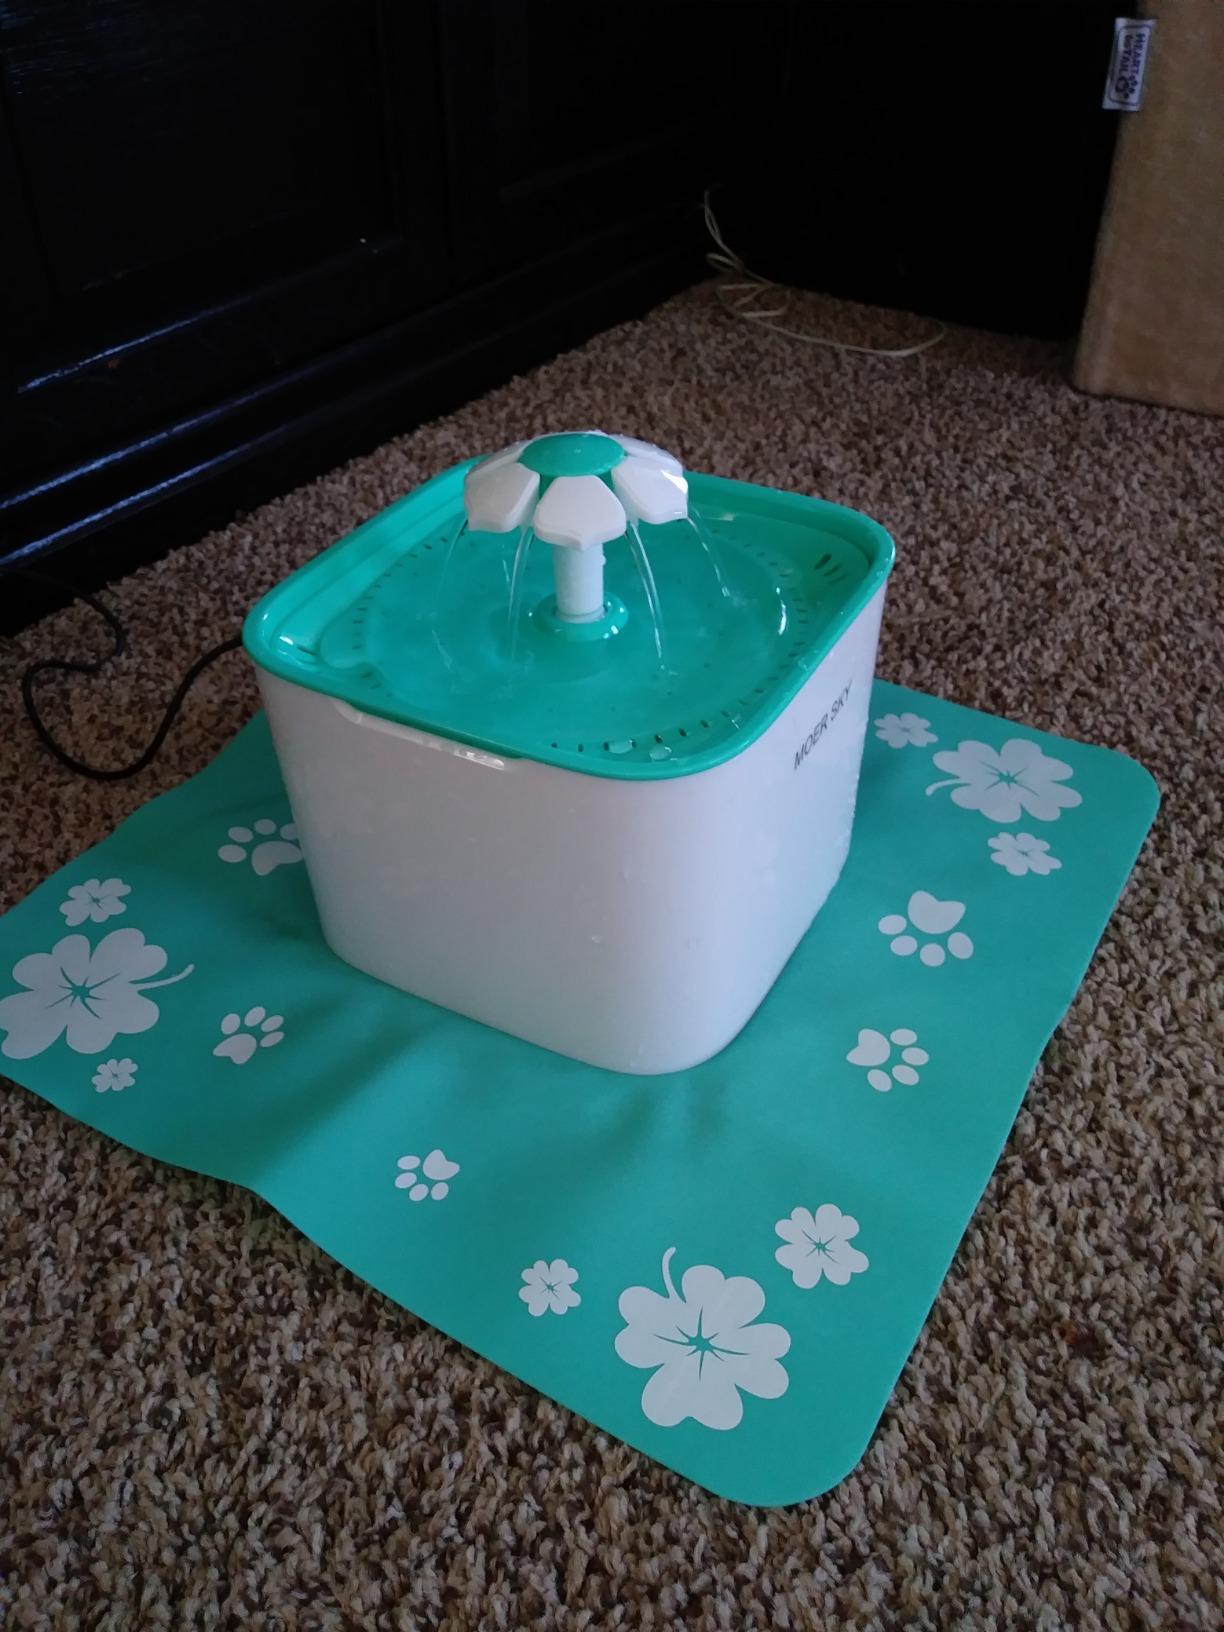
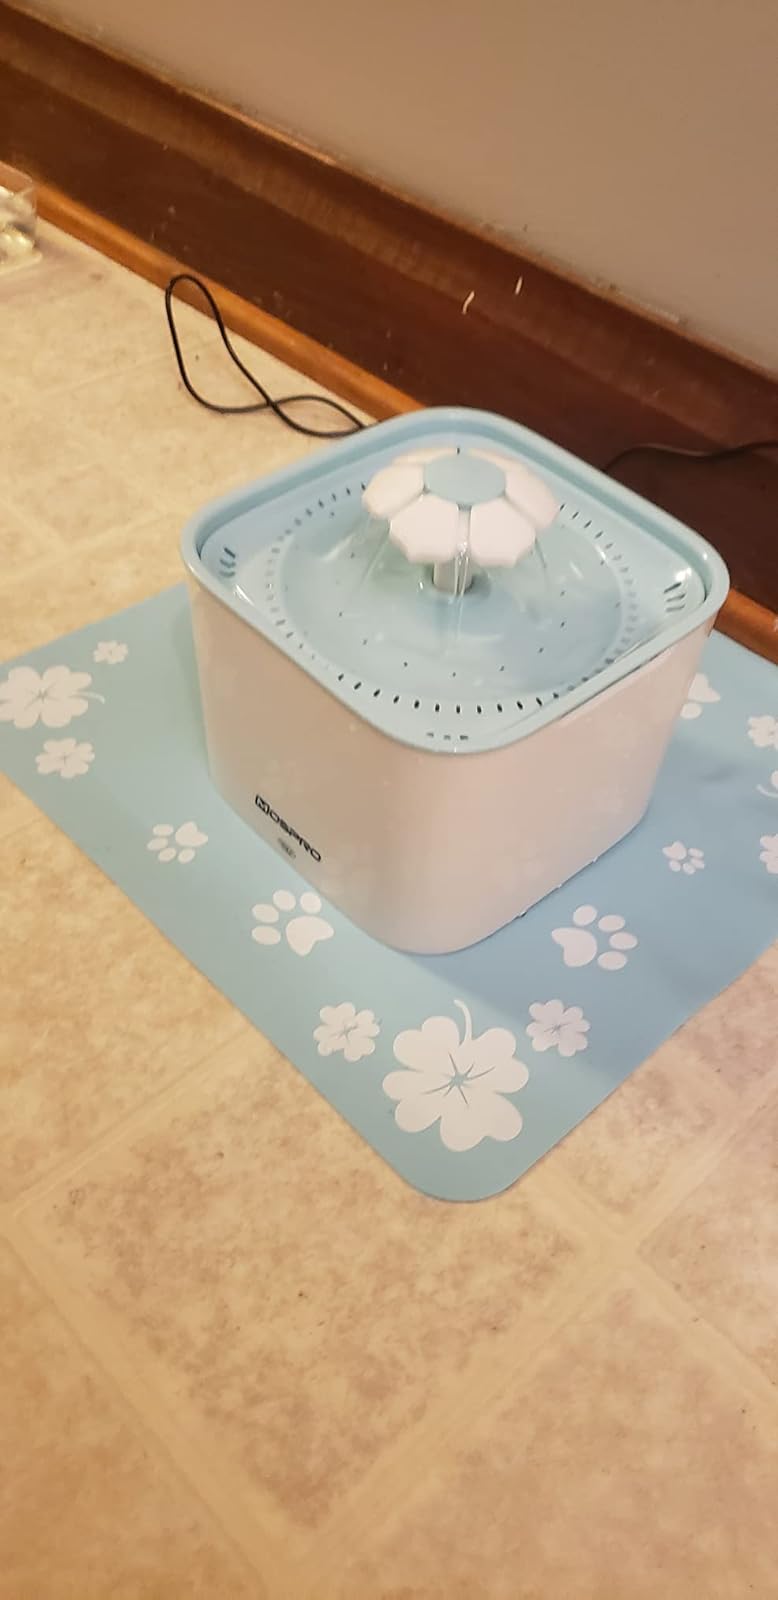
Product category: items_bowl
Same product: no